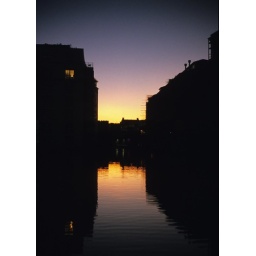
Much more geometric once you remove the bridge and tree by shooting from on the bridge.